Isaac Peach

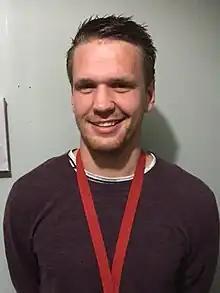
Commonwealth Silver Medal

Peach and David Light used to train together under Dr. John McKay. Peach started training Light in 2017 for his pro career when Peach called Light and invited him to train at the gym. In 2019, Peach promoted Light's fight against former world title contender Mark Flanagan for the WBO Oriental cruiserweight title. In December 2022, Light fought in Florida to take on Brandon Glanton in a world title eliminator. Light won the fight by split decision. Light for the WBO cruiserweight title against Lawrence Okolie in March 2023. Peach said Light was fully prepared for the world title fight and has no excuses no matter what the result. Light lost the fight by unanimous decision. A couple of months after the fight, Peach announced that Light had suffered a stroke as a result of the world title fight. Peach stated they gym felt absolutely devastated.